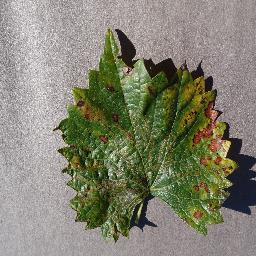
Label: Grape___Esca_(Black_Measles)